Savoyard–Waldensian wars

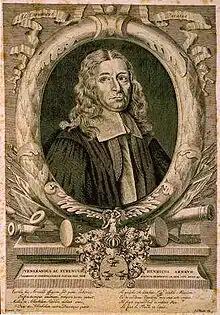
Waldensian rebel commander Henri Arnaud led the Glorious Return.

In 1661, the Savoyard government proclaimed that Jean Léger should be put to death, thereby violating the Pinerolo peace agreement. Ducal troops once again occupied the valleys in 1663 and persecuted the Waldensians. The rebels under Janavel waged a guerrilla war against the Savoyard soldiers known as the "War of the Banished", and managed to emerge victorious. On 14 February 1664, the Peace Treaty of Turin was signed, but Léger, Janavel and 26 other Waldensians were not granted amnesty for their part in the uprising.